Pokrov, Ukraine

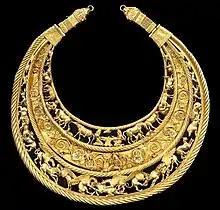
Scythian Golden Pectoral found near Pokrov

During the industrialization of the Soviet Union, the development of the mining industry intensified, Ordzhonikidze became a notable mining town in Soviet Ukraine.